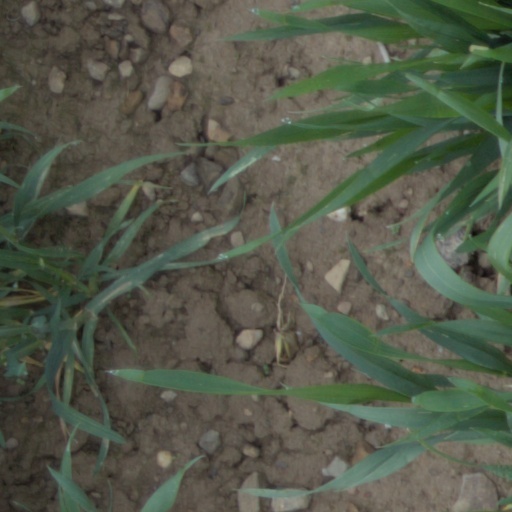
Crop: wheat